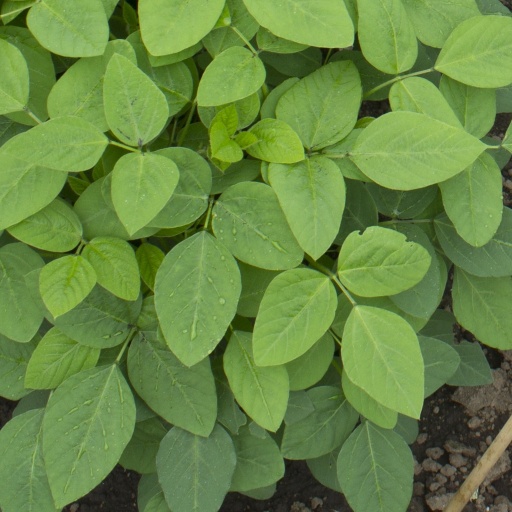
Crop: soybean